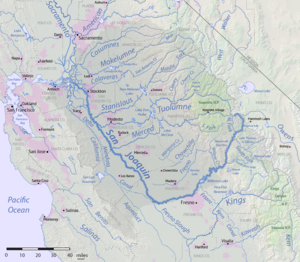
San Joaquin (flod)
San Joaquin Rivers afvandingsområde, med Tulare Basin
San Joaquin er en 530 km lang flod som løber gennem det centrale Californien og ud i Stillehavet nordøst for Oakland. Floden ligger i San Joaquin Valley, som er den centrale dal i Californien og rummer floderne Sacramento fra nord og San Joaquin fra syd. Floden er både drikkevand, kilde for elektrisk kraft til San Francisco-området, og en vandingskilde for landbrug i Californien.